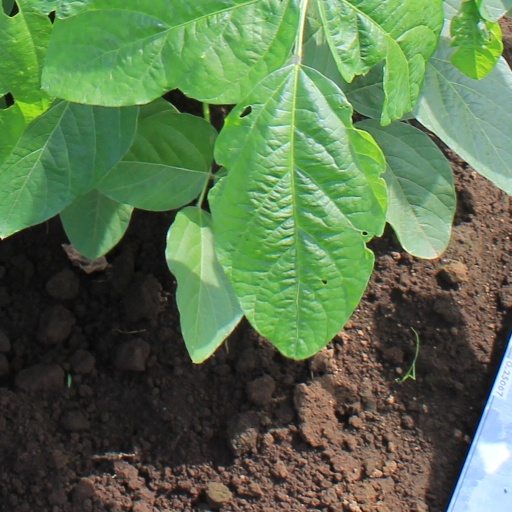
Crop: soybean